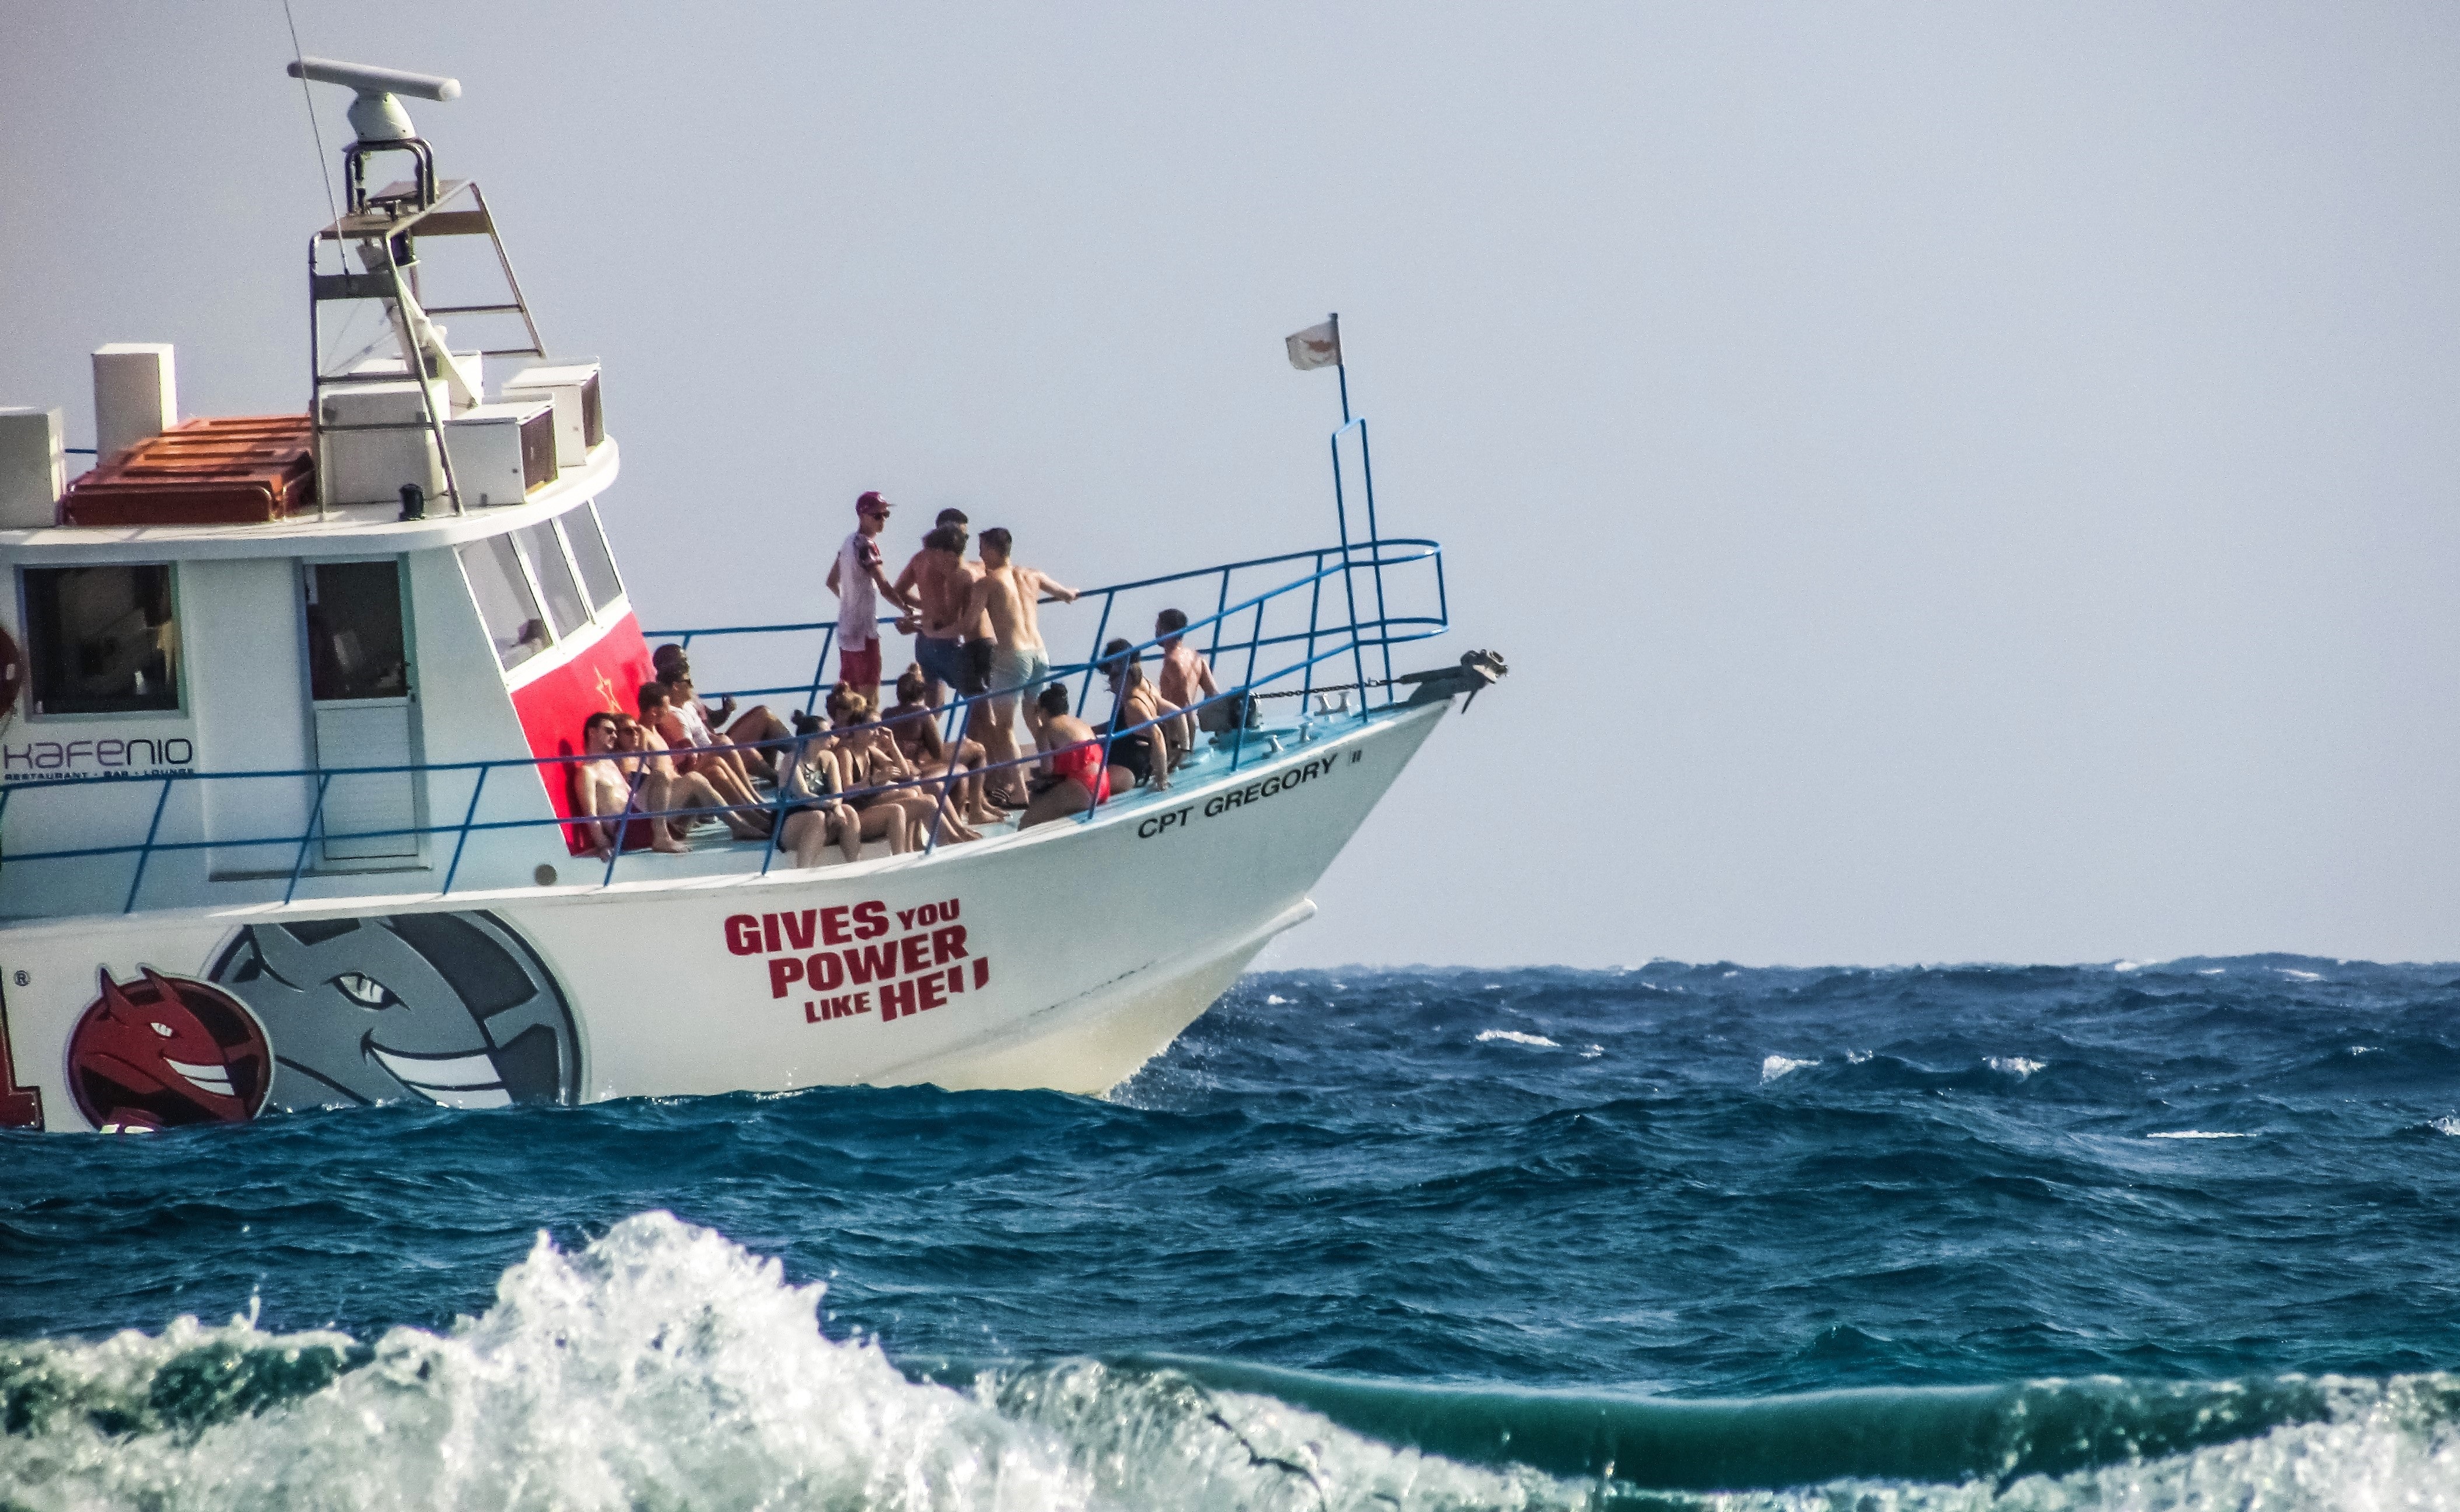
sea, boat, wave, ship, summer, vacation, vehicle, yacht, tourism, leisure, cruise, boating, watercraft, cyprus, fishing vessel, cruise boat, fishing trawler